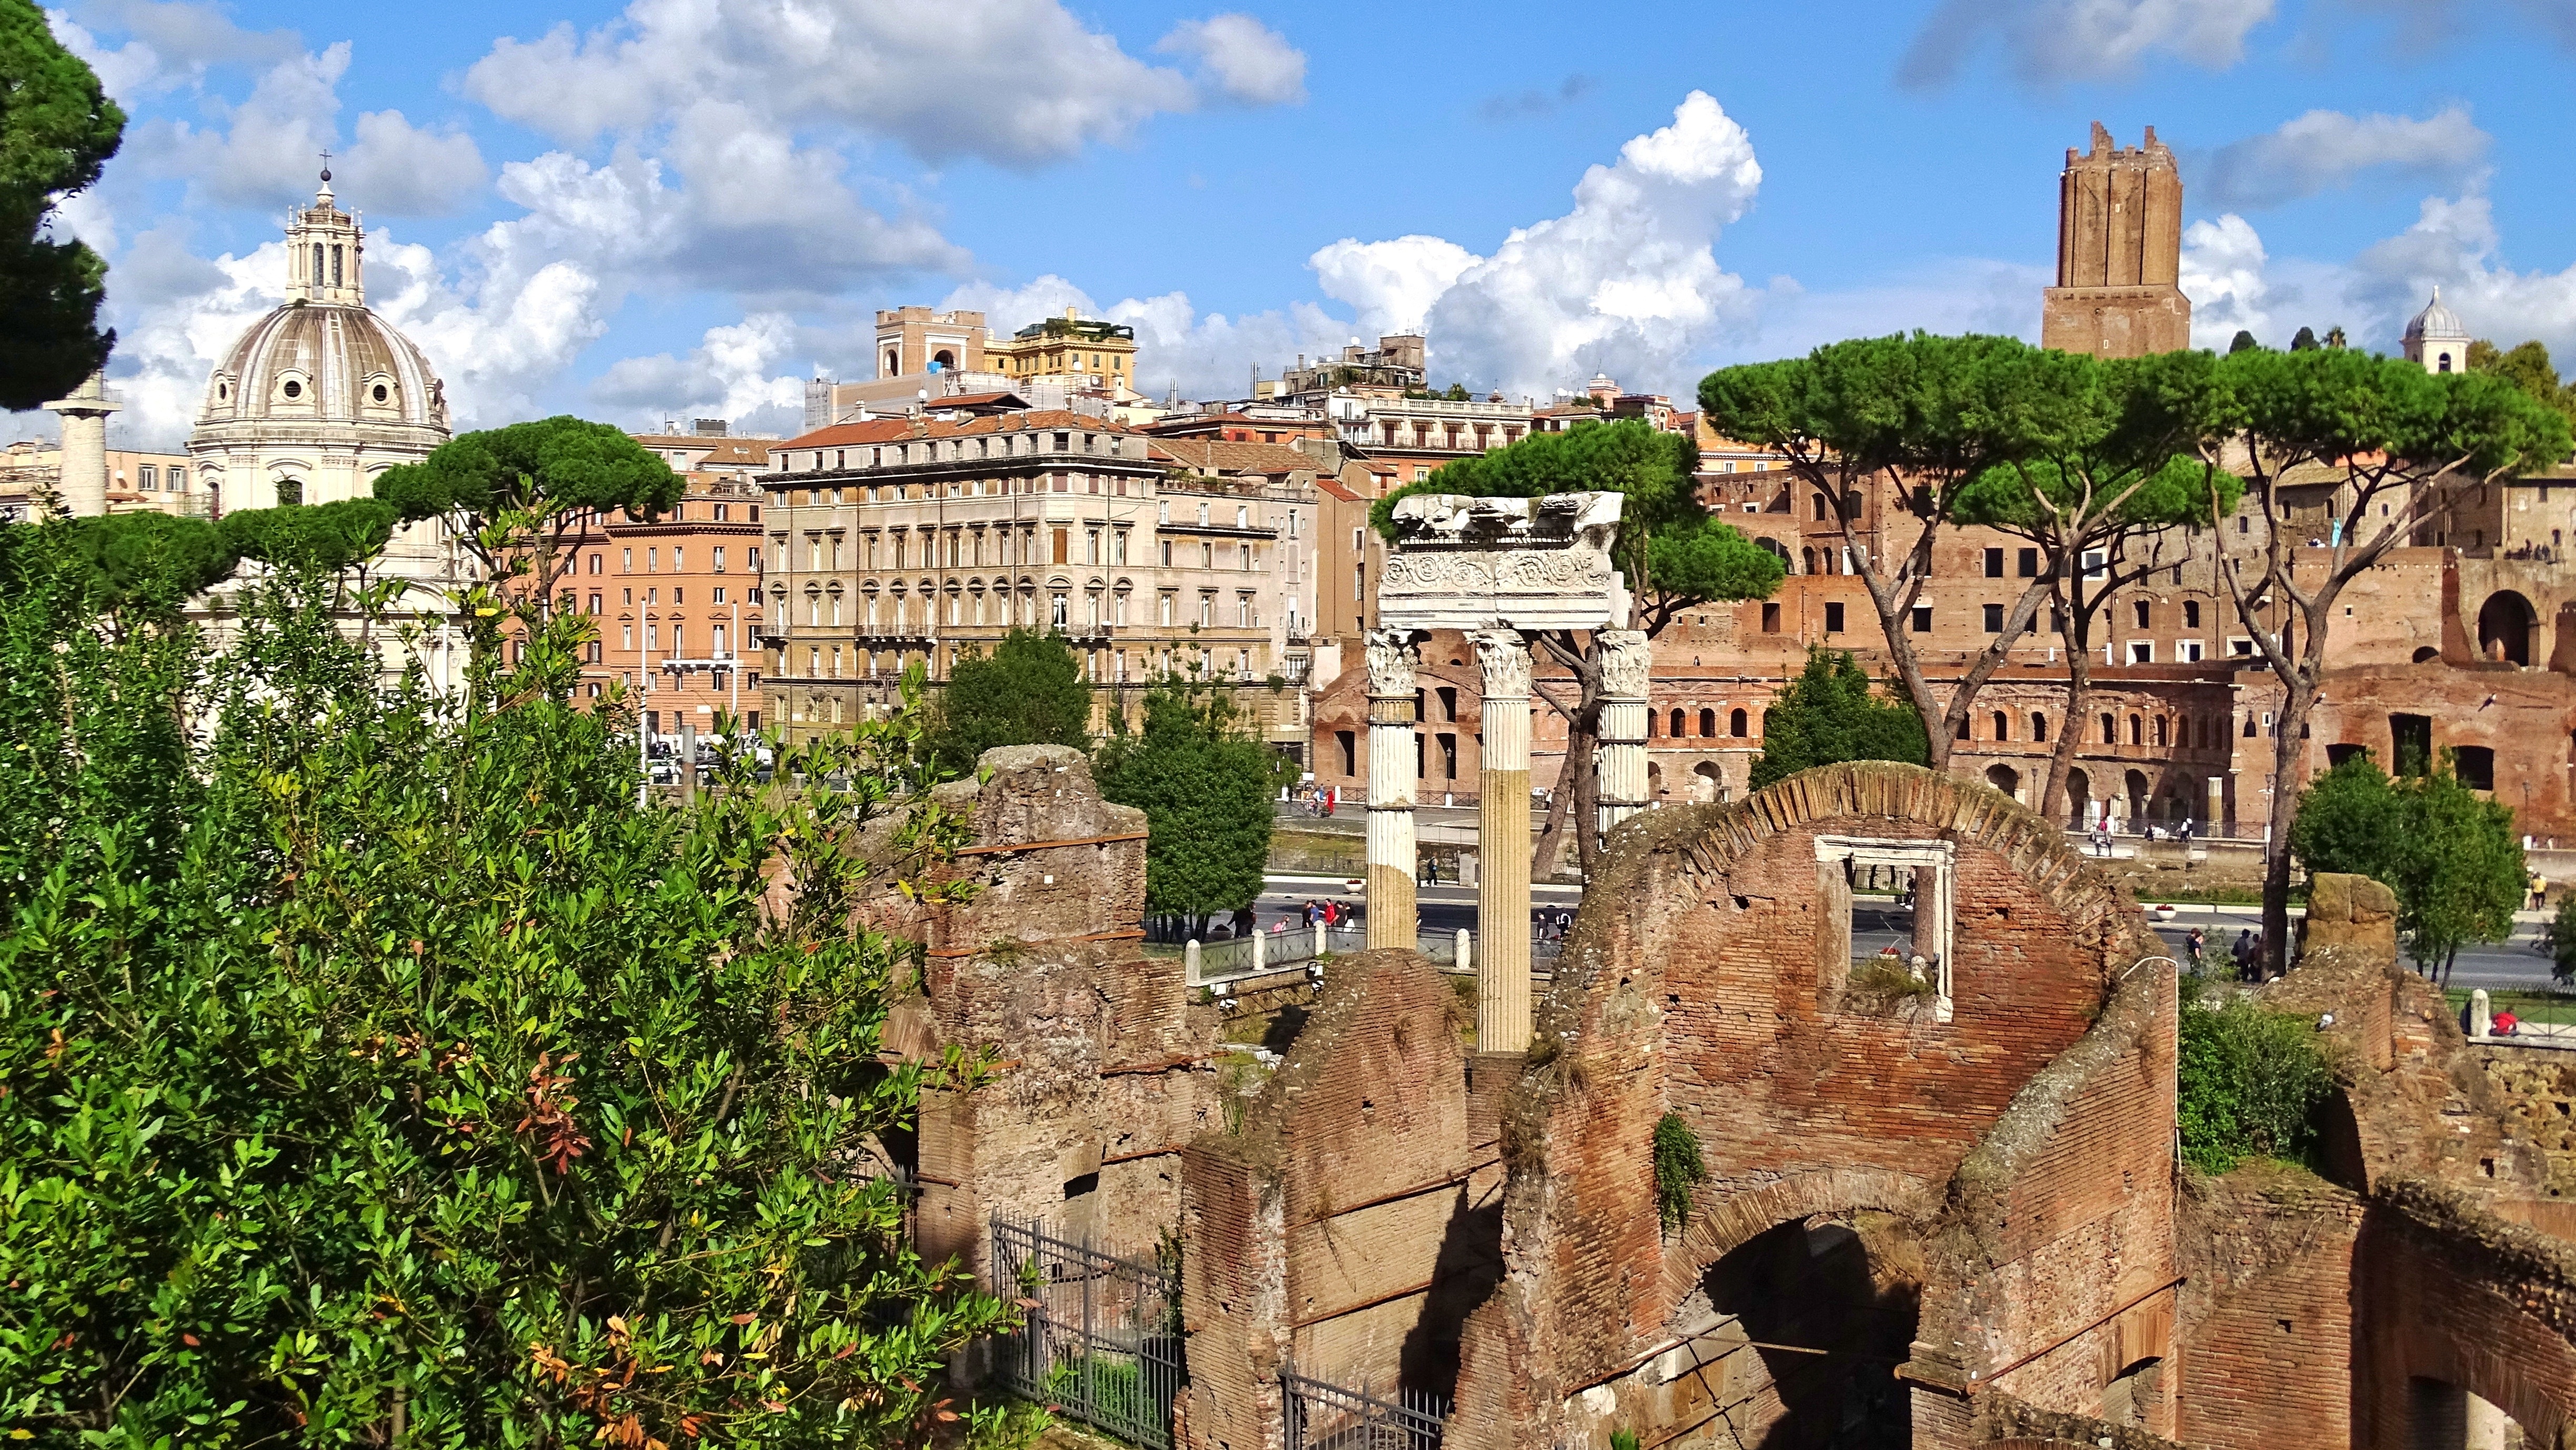
architecture, antique, town, building, palace, old, monument, downtown, village, castle, landmark, italy, fortification, ruin, tourism, colosseum, places of interest, arena, rome, ruins, monastery, roman, estate, romans, historically, middle ages, columnar, forum, ancient rome, unesco world heritage site, historic site, ancient history, ancient structures, human settlement